Later life of Winston Churchill

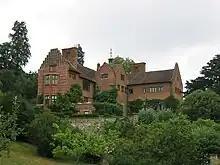
Churchill spent much of his retirement at his home Chartwell in Kent. He purchased it in 1922 after his daughter Mary was born.

Apart from his determination to remain in office for as long as possible, Churchill's main preoccupation throughout his second premiership was with foreign affairs and especially Anglo-American relations. The catalyst for his concern was the H-bomb as he feared a global conflagration and he believed that the only way to preserve peace and freedom was to build on a solid foundation of friendship and co-operation (the "special relationship") between Britain and America. Churchill made four official transatlantic visits from January 1952 to July 1954.